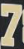
Number: 7